According to Matthew

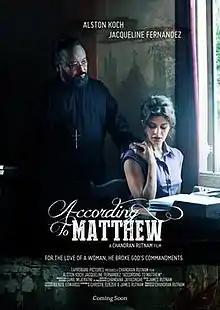
Theatrical release poster

According to Matthew is a Sri Lankan English-language crime thriller film produced and directed by Chandran Rutnam. It is based on the crimes of Father Mathew Pieris, Anglican priest of the Church of St. Paul the Apostle, Kynsey Road, Colombo 10, who was convicted of the double murders of his wife (Eunice Pieris) and Russel Ingram, the husband of his lover Dalrene Ingram, in 1979. The film stars Alston Koch and Bollywood actress Jacqueline Fernandez.